Foreleg of ox

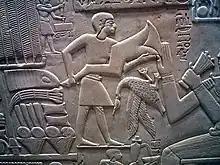
Foreleg being offered, thigh first, as the 'choicest meat of ox'

One of the major iconographic uses in ancient Egypt of the ox-foreleg was as part of the food offering to the individual being honored (the deceased or living), and engraved upon their steles. Often, besides lying on the top of the pile of food offerings, it is shown being presented to the honored individual, thigh first.